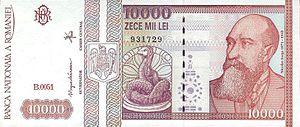
Billet de banque de 10.000 lei datant de 1994. A l'avers, portrait de l'historien roumain Nicolae Iorga et représentation du serpent Glykon.